Question: Please indicate a possible affordance area of the bottle that can be used for uncorking
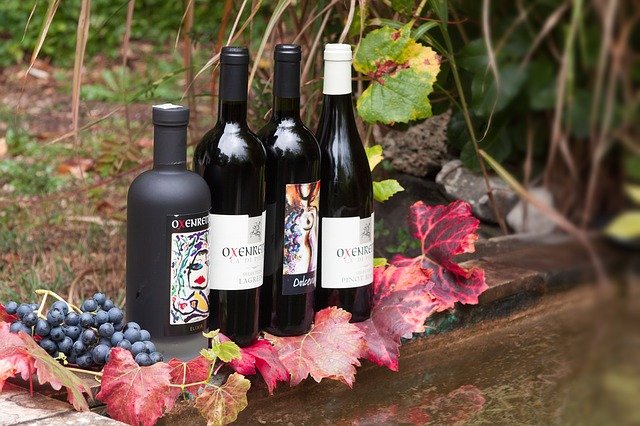
Answer: [320, 41, 356, 99]